2016 Heritage Classic

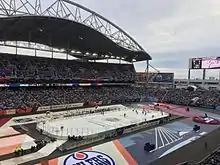
Gameplay during the 2016 Heritage Classic Alumni Game with the Edmonton Oilers Alumni taking on the host Winnipeg Jets Alumni

The Alumni Game preceding the Heritage Classic game featured players from the previous Winnipeg Jets, making it the first time that the current Jets franchise has recognized the original Jets as part of its history other than in name.